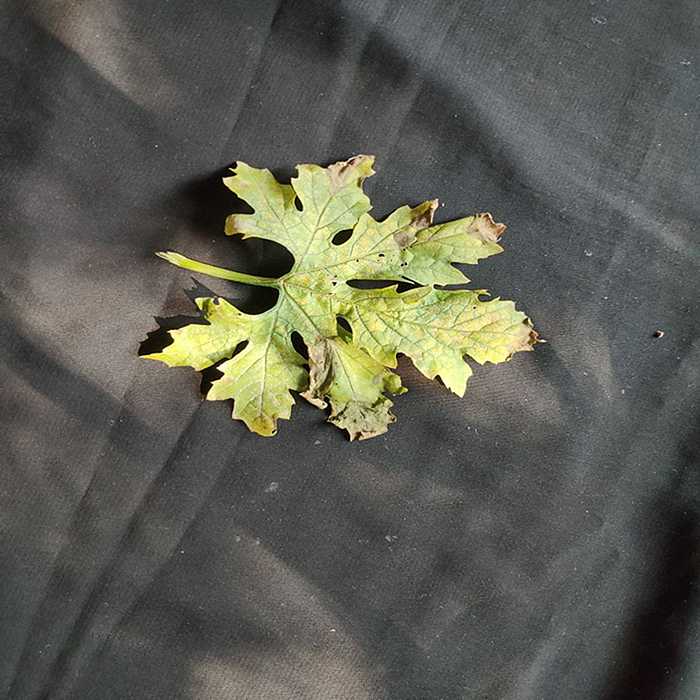
Plant: Bitter Gourd
Label: Mosaic virus